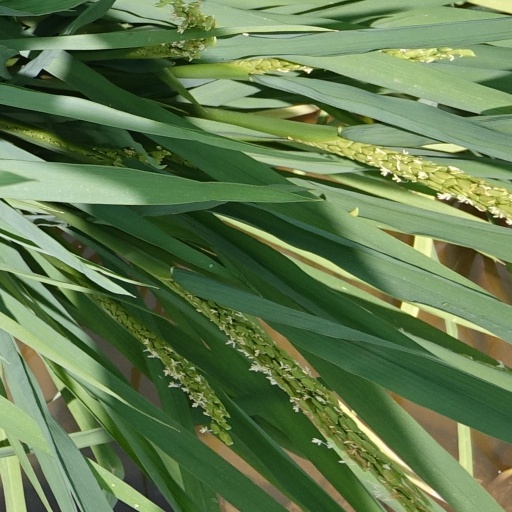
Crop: rice